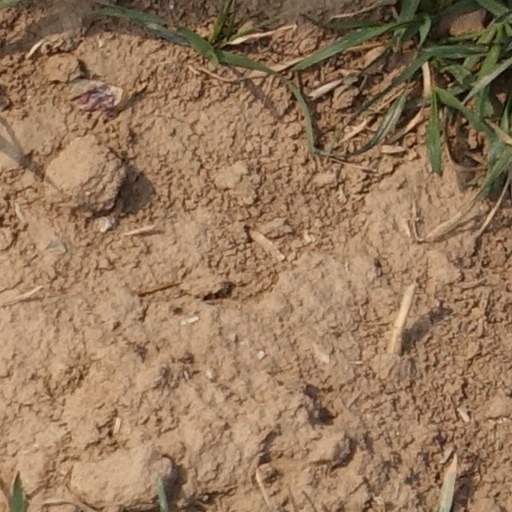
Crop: wheat